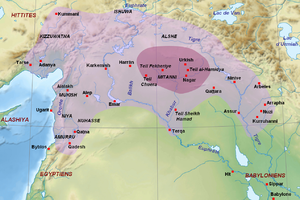
Carte du royaume du Mitanni avec ses limites approximatives à son apogée avec les principales villes et sites archéologiques. Adapté de F. Joannès (dir.), Dictionnaire de la civilisation mésopotamienne, Paris, 2001, p. 534 (carte de M. Sauvage et B. Lion), et M. Roaf, Cultural Atlas of Mesopotamia and the Ancient Near East, Oxford, 2004, p. 134, avec l'ajout de Terqa parmi les vassaux du Mitanni. Mauve foncé
L'Assyrie est une ancienne région du nord de la Mésopotamie, qui tire son nom de la ville d'Assur, du même nom que sa divinité tutélaire. À partir de cette région s'est formé, au IIᵉ millénaire av. J.-C., un royaume puissant qui devient plus tard un empire. Aux VIIIᵉ et VIIᵉ siècles av. J.-C., l'Assyrie contrôle des territoires s'étendant sur la totalité ou sur une partie de plusieurs pays actuels, comme l'Irak, la Syrie, le Liban, la Turquie et l'Iran.
Shuttarna II est un roi du royaume hourrite de Mittani au début du XIVᵉ siècle av. J.-C.
L'histoire de la Mésopotamie débute avec le développement des communautés sédentaires dans le nord de la Mésopotamie au début du Néolithique, et s'achève dans l'Antiquité tardive. Elle est reconstituée grâce à l'analyse des fouilles archéologiques des sites de cette région, et à partir du IVᵉ millénaire av. J.‑C. par des textes écrits essentiellement sur des tablettes d'argile, la Mésopotamie étant l'une des premières civilisations à inventer l'écriture, avec l’Égypte antique.
Ninive est une ancienne ville de l'Assyrie, dans le Nord de la Mésopotamie. Elle se situait sur la rive est du Tigre, au confluent du Khosr, à un emplacement aujourd'hui localisé dans les faubourgs de la ville moderne de Mossoul, en Irak, dont le centre se trouve de l'autre côté du fleuve. Les deux sites principaux de la cité sont les collines de Kuyunjik et de Nebī Yūnus.
Mittani était un royaume du Proche-Orient ancien dont le centre était situé au nord-est de la Syrie actuelle, dans le triangle du Khabour, à peu près entre le XVIIᵉ siècle et le XIIIᵉ siècle avant notre ère. Il était peuplé en majorité de Hourrites, peuple qui doit son nom actuel à la région appelée Hourri, qui semble recouvrir une grande partie de la Haute Mésopotamie. Son élite et sa dynastie régnante, bien que hourrites, préservent cependant des traits archaïques indo-aryens qui traduisent peut-être des origines de ce peuple. Le nom du royaume provient peut-être du nom d'un certain Maitta. Ses voisins l'appelaient de différentes façons : Naharina pour les Égyptiens, Hanigalbat pour les Assyriens, ou encore Subartu dans certains cas.
Nuzi était une ville de la Mésopotamie antique située au sud-ouest de Kirkouk dans l'Irak actuel, près du Tigre. Ce nom est celui qu'elle porte au IIᵉ millénaire av. J.-C.. Auparavant, elle était connue sous le nom de Gasur. Le site des ruines de cette antique cité est de nos jours appelé Yorghan Tepe.